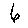
Label: 6